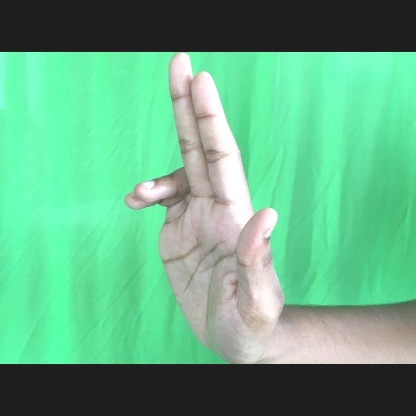
Mudra: Ardhapathaka